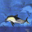
Label: dolphin